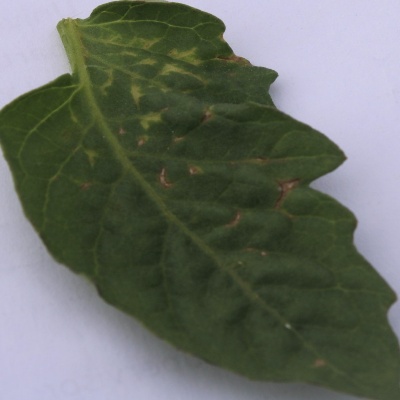
Crop: Tomato
Condition: septoria leaf spot